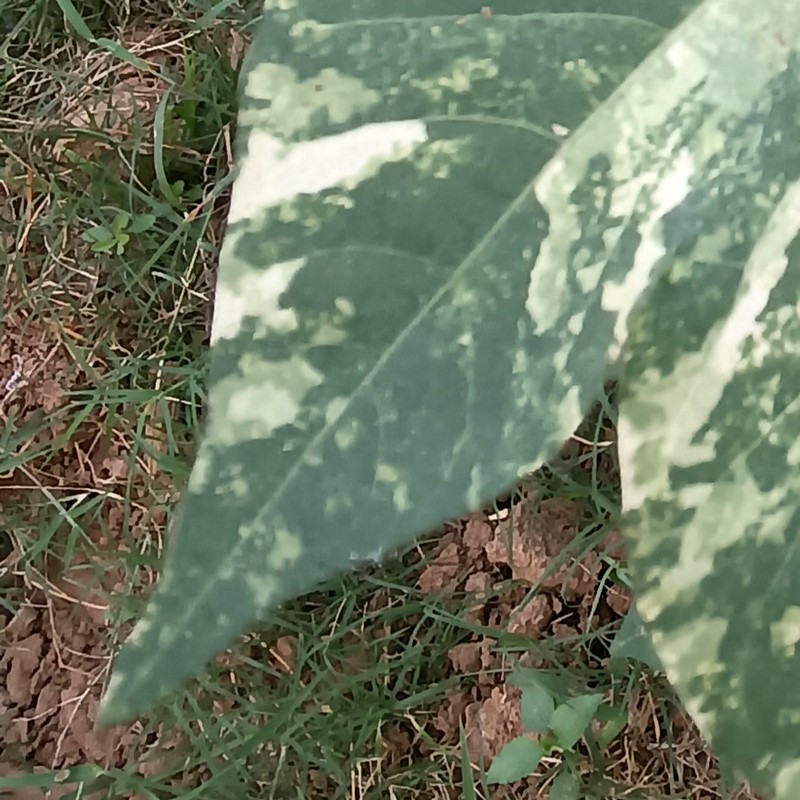
Label: Leaf Variegation